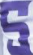
Number: 5